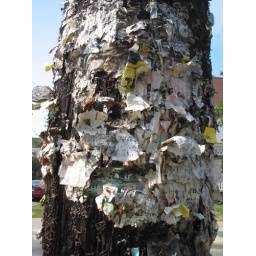
Close-up of telephone pole in Ann Arbor.